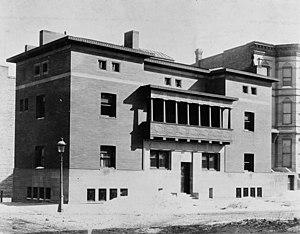
Cet article propose une liste exhaustive des réalisations de Frank Lloyd Wright. Huit d'entre elles sont classées sur la liste du patrimoine mondial de l'UNESCO depuis le 7 juillet 2019 au titre des œuvres architecturales du XXᵉ siècle de Frank Lloyd Wright.
Frank Lloyd Wright, né le 8 juin 1867 à Richland Center dans le Wisconsin et mort le 9 avril 1959 à Phoenix en Arizona, est un architecte et concepteur américain.
La James Charnley House est une maison historique située à Chicago, dans l'État de l'Illinois aux États-Unis. Elle se trouve au 1365 North Astor Street, dans le quartier historique de Gold Coast Historic District, dans le secteur de Near North Side. Désormais appelée officiellement Charnley–Persky House, la maison fonctionne comme un musée et sert de siège pour l'organisation de la Society of Architectural Historians.